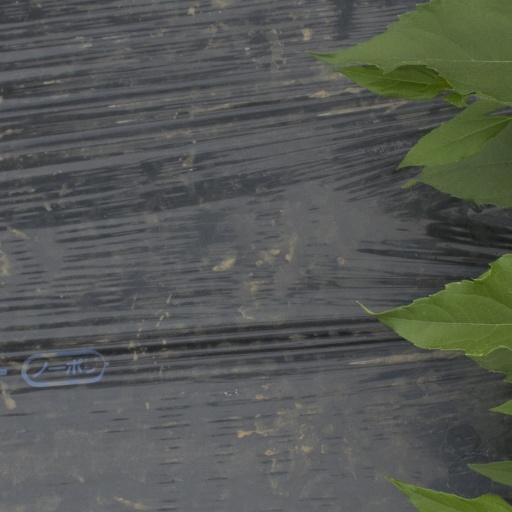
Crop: Jerusalem artichoke